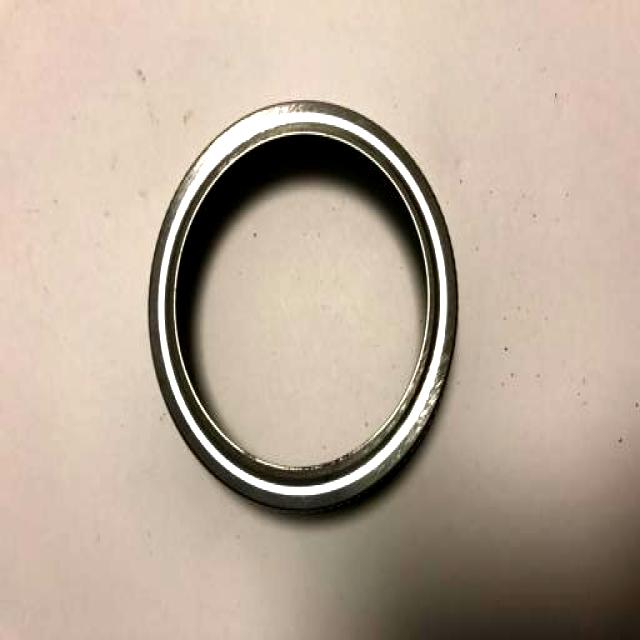
Label: Metal